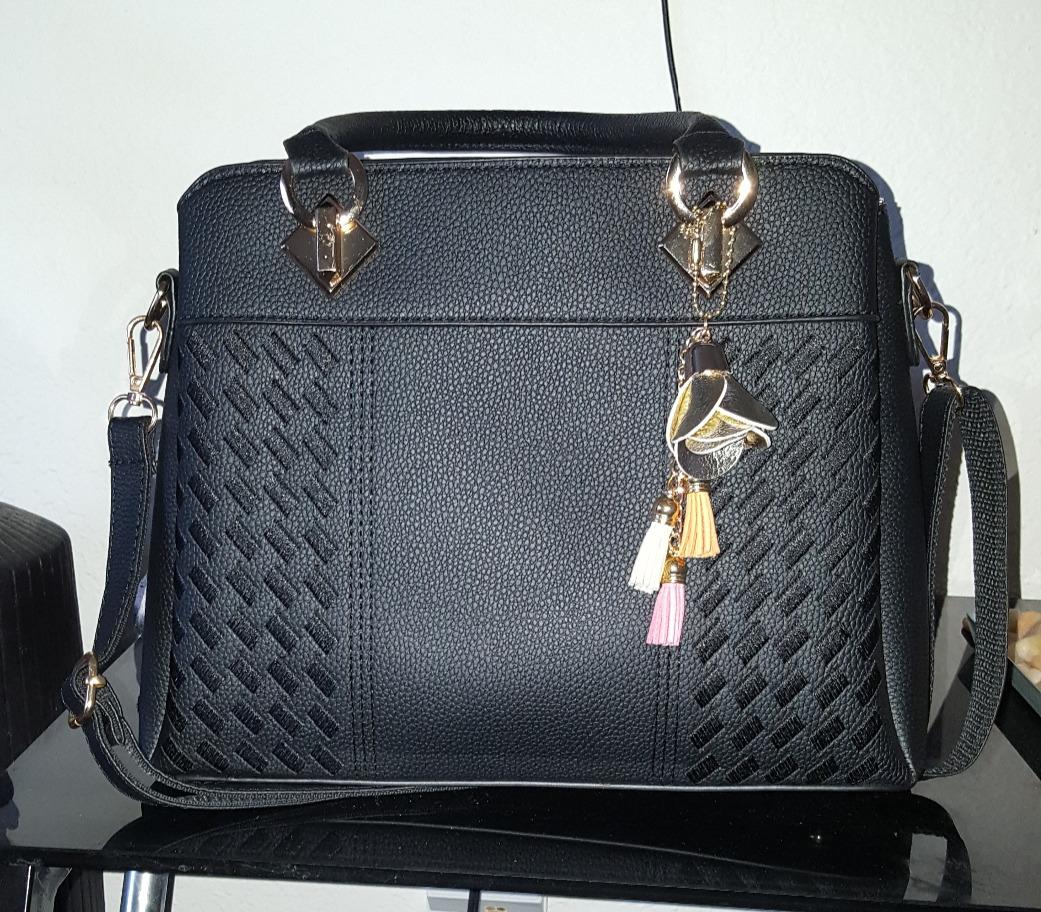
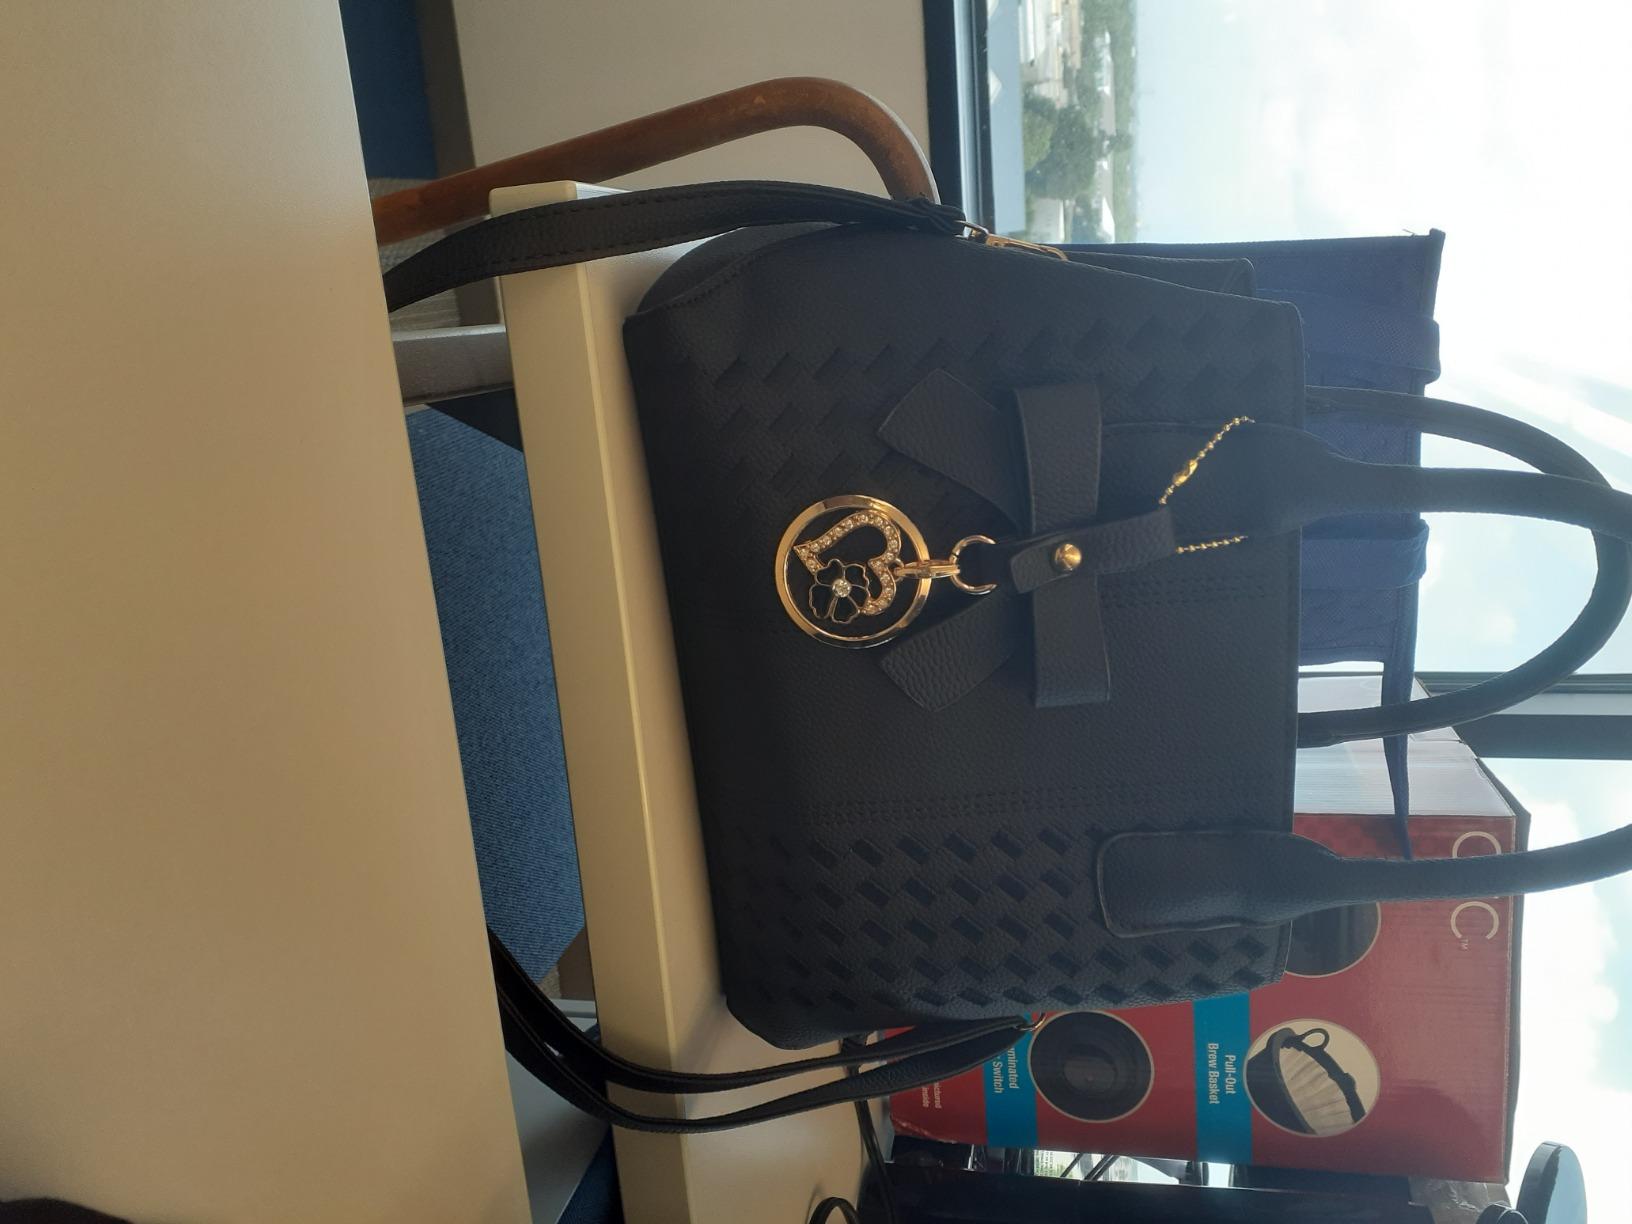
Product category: accessories_handbag
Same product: no